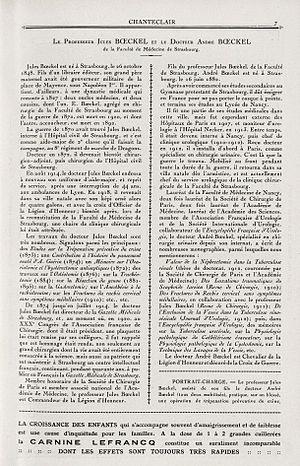
Chanteclair . - 1923. - 18e année Pour établir des liens vers ce document, utiliser les URL ci-dessous
Charles Marcel André Bœckel, né le 16 juin 1882 à Strasbourg et mort à 23 mars 1933 à Strasbourg, est un médecin et chirurgien français spécialiste d'urologie.